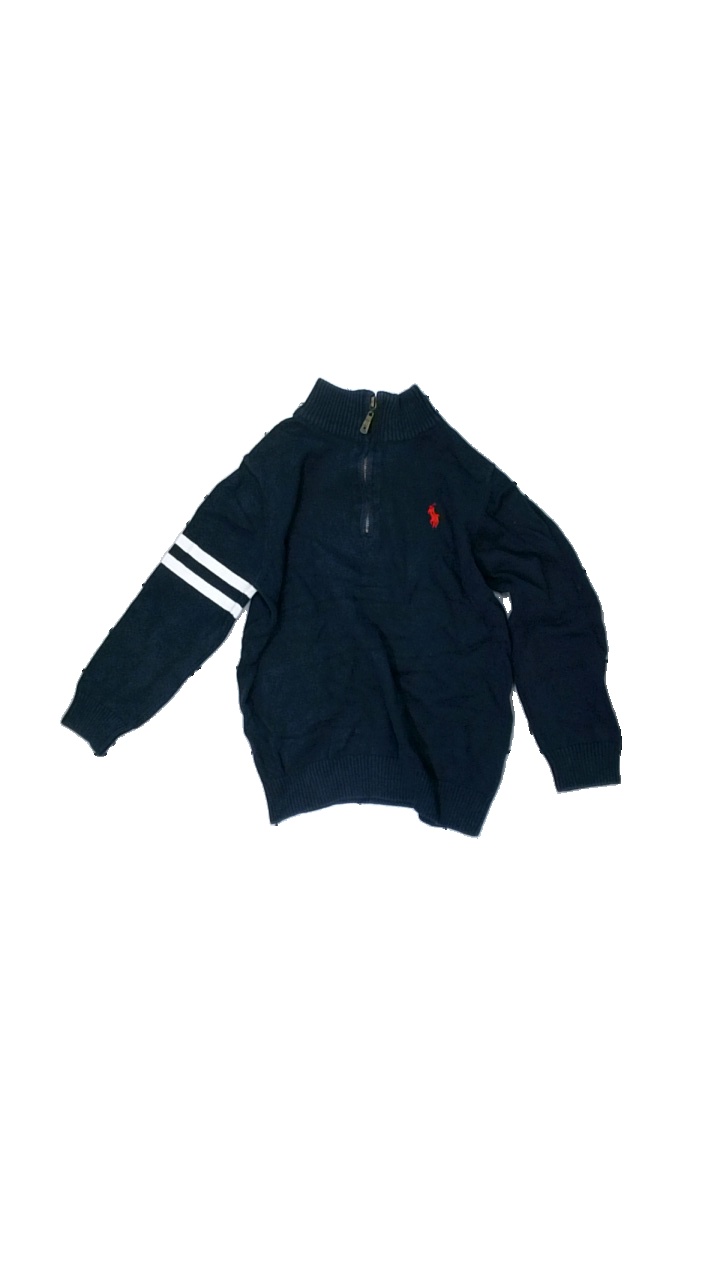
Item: Sweater (Children)
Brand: Ralph Lauren
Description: blå tröja med dragkedja fram, vita ränder på arm och broderad logga fram.
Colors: White, Blue, Red
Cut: Regular
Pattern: Logo print
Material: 100% cotton
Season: All
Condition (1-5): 5
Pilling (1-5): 5
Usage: Reuse
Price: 50-100